Erie Times-News

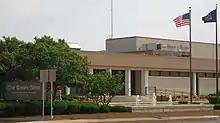
Offices of the "Erie Times-News" on West 12th Street

On January 16, 2006, the paper announced it was eliminating 24 positions immediately and would eliminate another 11 by February 3, leaving the Erie Times-News with about 250 employees. The paper also killed two of its three "Neighbors" zoned editions, a move that accounted for almost half of the initial 24 job cuts. Dible cited flat revenues and rising costs as the reason for the layoffs.